Question: How many buses are there?
Tambaya: Motocin bas nawa ne a nan?
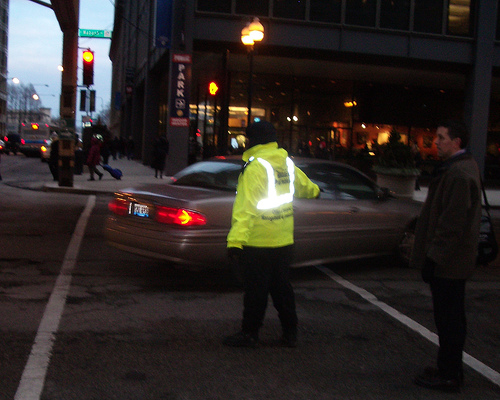
Answer: One.
Amsa: Ɗaya.